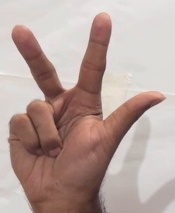
ASL sign: 3